Victor Horta

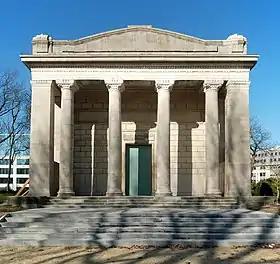
Pavilion of Human Passions, Brussels (1890–1897)

Victor Pierre Horta (Victor, Baron Horta after 1932; 6 January 1861 – 8 September 1947) was a Belgian architect and designer, and one of the founders of the Art Nouveau movement. He was a fervent admirer of the French architectural theorist Eugène Viollet-le-Duc and his Hôtel Tassel in Brussels (1892–93), often considered the first Art Nouveau house, is based on the work of Viollet-le-Duc. The curving stylized vegetal forms that Horta used in turn influenced many others, including the French architect Hector Guimard, who used it in the first Art Nouveau apartment building he designed in Paris and in the entrances he designed for the Paris Metro. He is also considered a precursor of modern architecture for his open floor plans and his innovative use of iron, steel and glass.